Rokkaku-dō

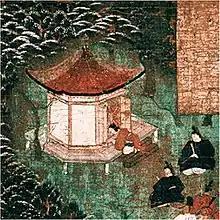
Prince Shōtoku at the Rokkaku-dō. Scene from the "Illustrated Biography of Prince Shōtoku" (聖徳太子絵伝), Muromachi period

Rokkaku-dō is believed to have been established in the early Heian period.